Southern Palestine offensive

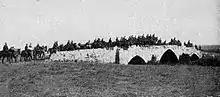
Photo of mounted rifles brigade crossing a three arched stone bridge.

A 20,000-strong Ottoman force was deployed to defend the Jaffa to Jerusalem railway along the Wadi al-Sarar and Al-Nabi Rubin. They held the prominent high ridge, which stretched north towards Zernukah and El Kubeibeh dominated the battlefield, which consisted of mainly bare and open cultivated land. This naturally strong ridge formed the backbone of the Ottoman Army's long defensive position defended by the Eighth Army's 3rd Division (XXII Corps) to the north, the 7th Division (Eighth Army Reserve) to the east, the 54th Division (XX Corps) near el Mesmiye, with the 53rd Division linking to the 26th Division (XX Corps) holding Tel es Safi. On the ridge, the villages of Qatra and Al-Maghar had been fortified to become two strong defensive positions, each with commanding views of the countryside. These villages were separated by the Wadi Jamus, which links the Wadi al-Sarar with the Nahr Rubin.